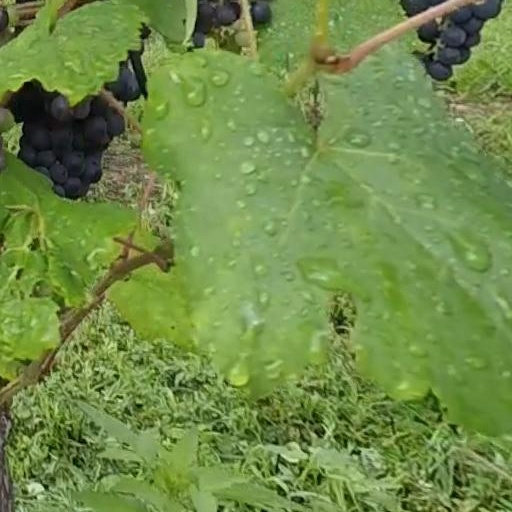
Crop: grape